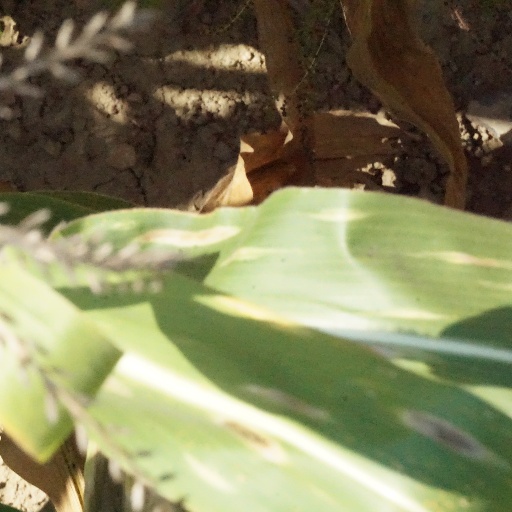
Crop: maize; corn